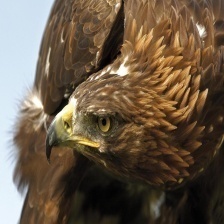
Species: GOLDEN EAGLE
Scientific name: AQUILA CHRYSAETOS